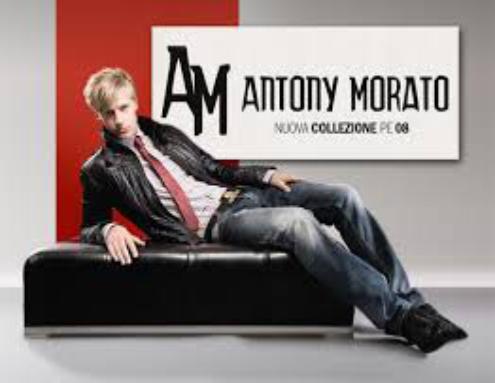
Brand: Antony Morato
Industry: Clothes